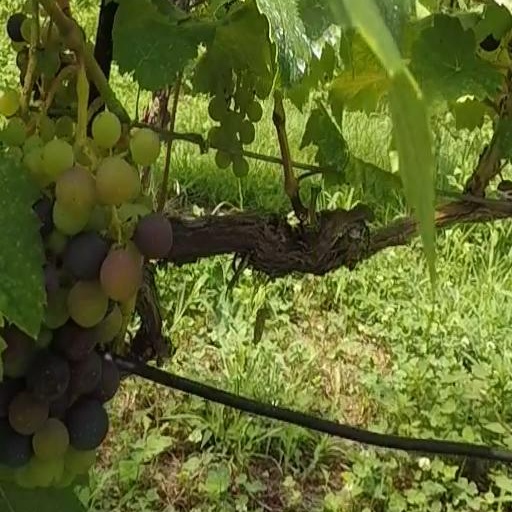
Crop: grape